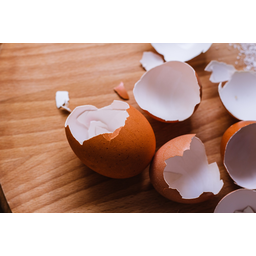
Label: trash